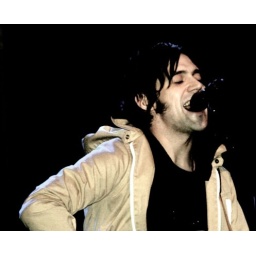
you can wear your new white shoes, in the dirty afternoon